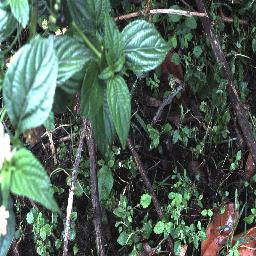
Label: lantana